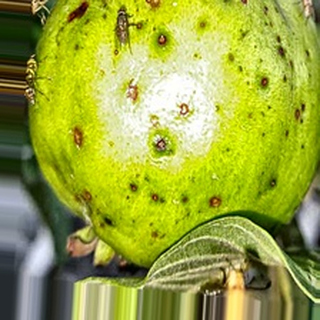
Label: guava_fruit_fly